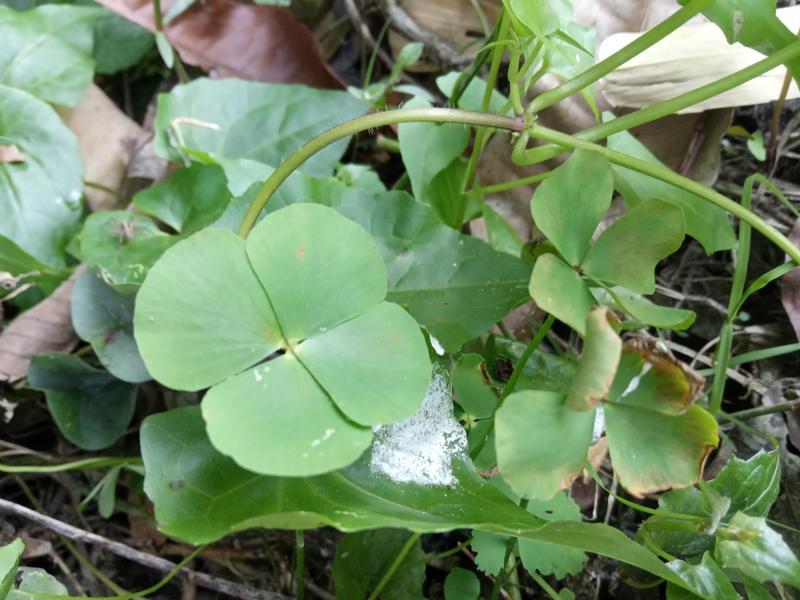
Weed species: Marsilea minuta